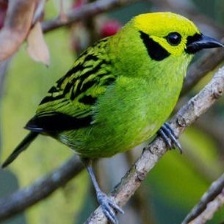
Species: EMERALD TANAGER
Scientific name: TANGARA FLORIDA